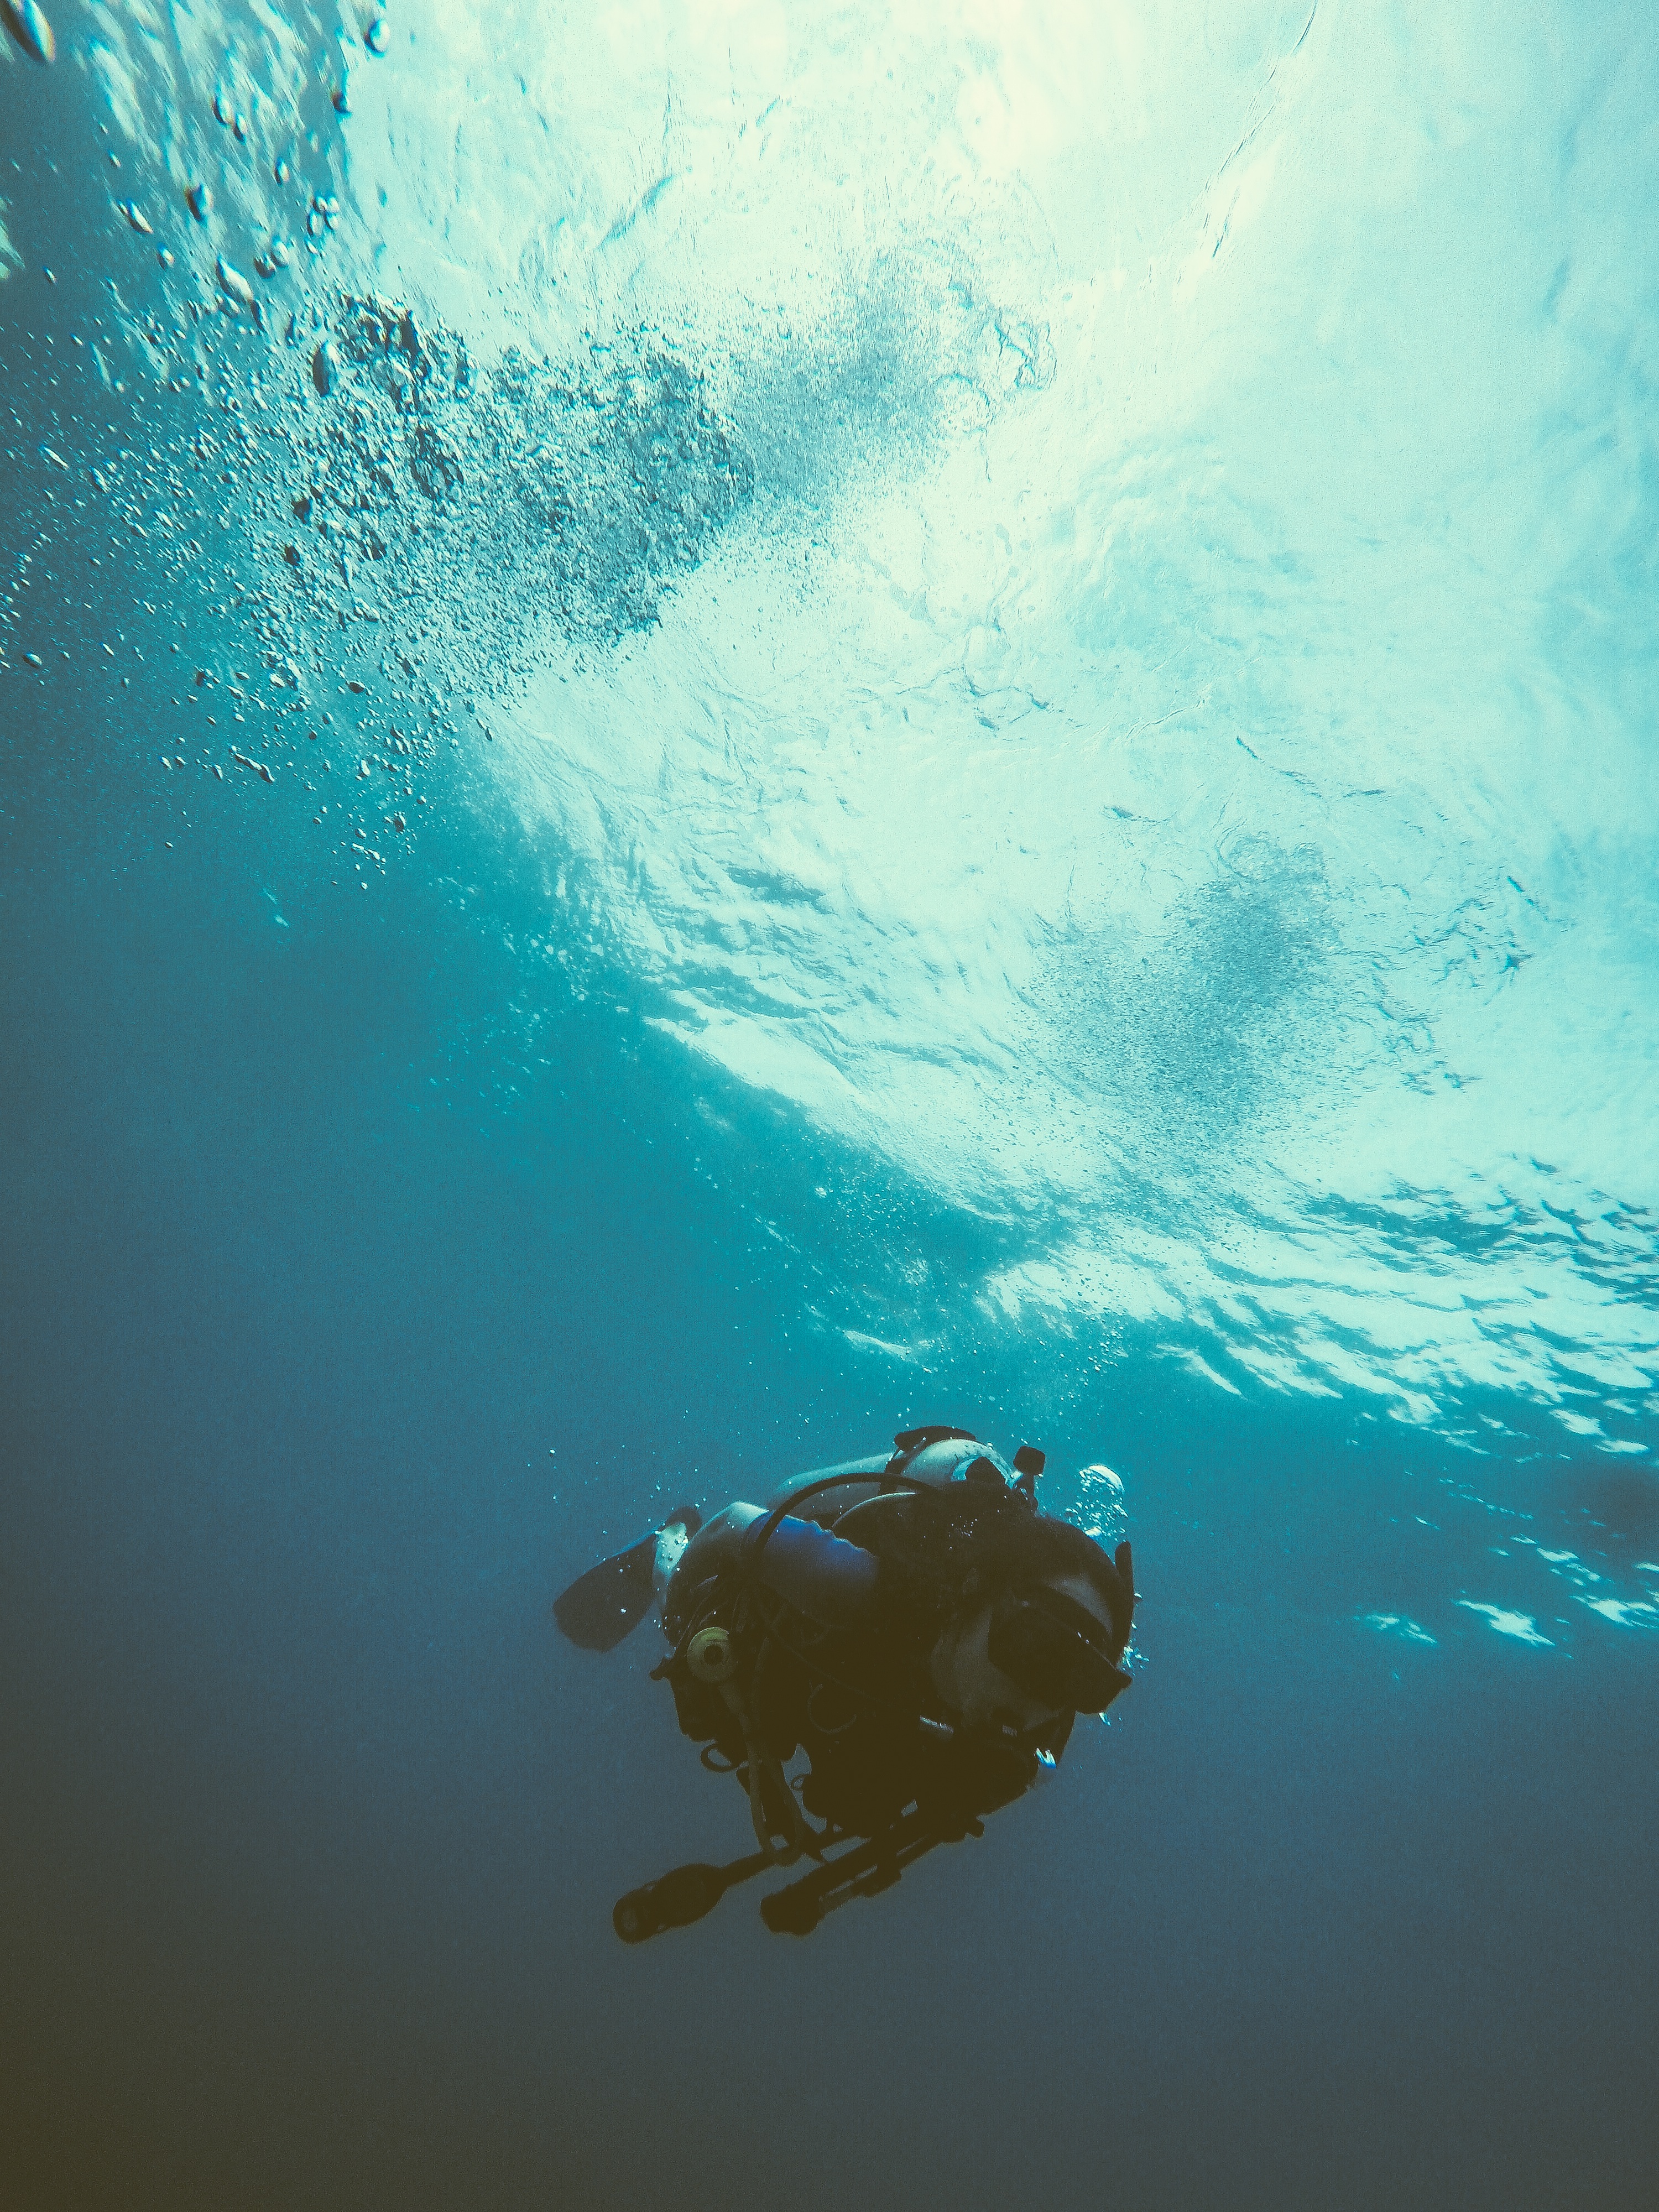
sea, water, ocean, sunlight, wave, diving, underwater, reflection, blue, water sport, marine biology